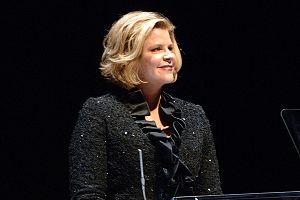
2 janvier : la Symphonie nᵒ 4 de Roger Sessions, créée par l'Orchestre symphonique du Minnesota dirigé par Antal Doráti.